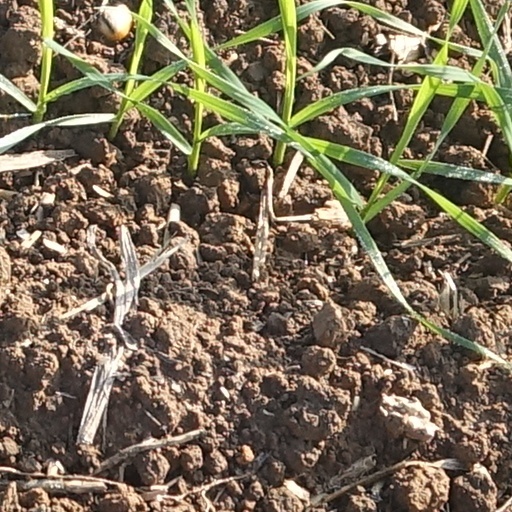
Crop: wheat